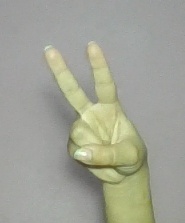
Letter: taa